Arkadelphia, Arkansas

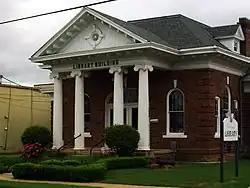
Arkadelphia Public Library

Arkadelphia School District operates four public schools: